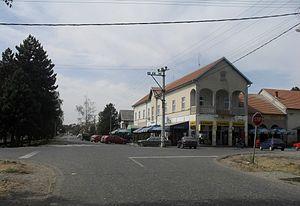
Klenje est une localité de Serbie située dans la municipalité de Bogatić, district de Mačva. Au recensement de 2011, elle comptait 2 932 habitants.